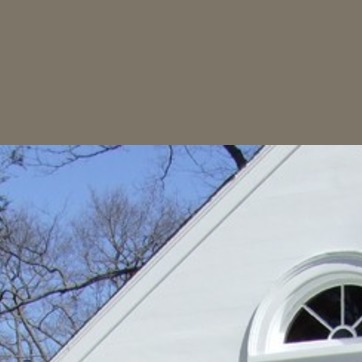
Material: sky